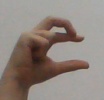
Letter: thal